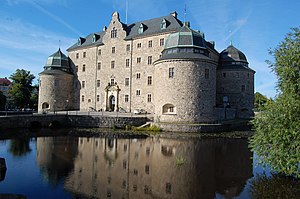
Örebro
Örebro er Sveriges sjettestørste by med 125.817 indbyggere, beliggende i Örebro län i landskabet Närke i Svealand. Byen ligger centralt i landet og er et knudepunkt for flere hovedfærdselsårer.